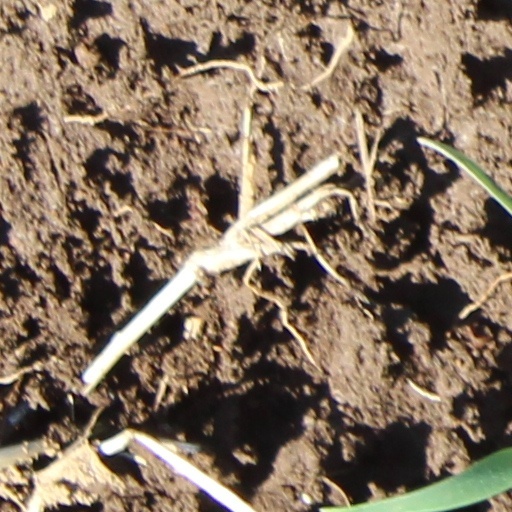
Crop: wheat